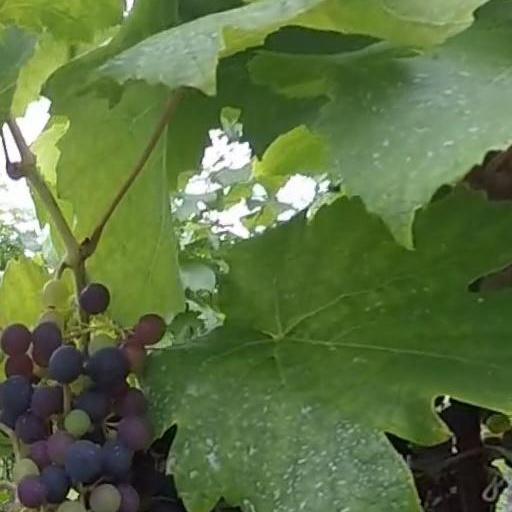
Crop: grape